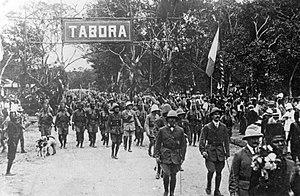
La bataille de Tabora est un combat qui s'est déroulé à Tabora, capitale administrative de l'Afrique orientale allemande entre les forces de l'Empire allemand et les forces congolaises de l'Empire colonial belge.